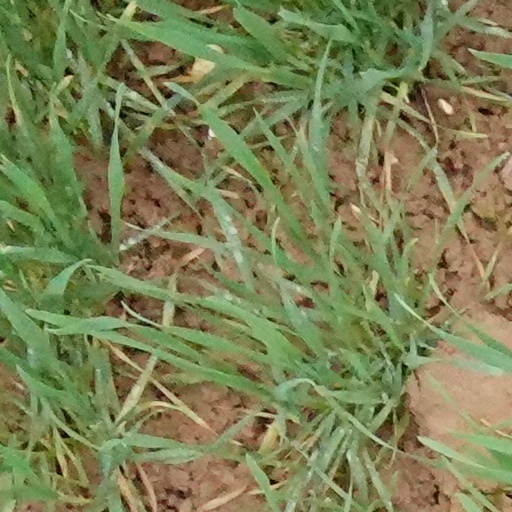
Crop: wheat